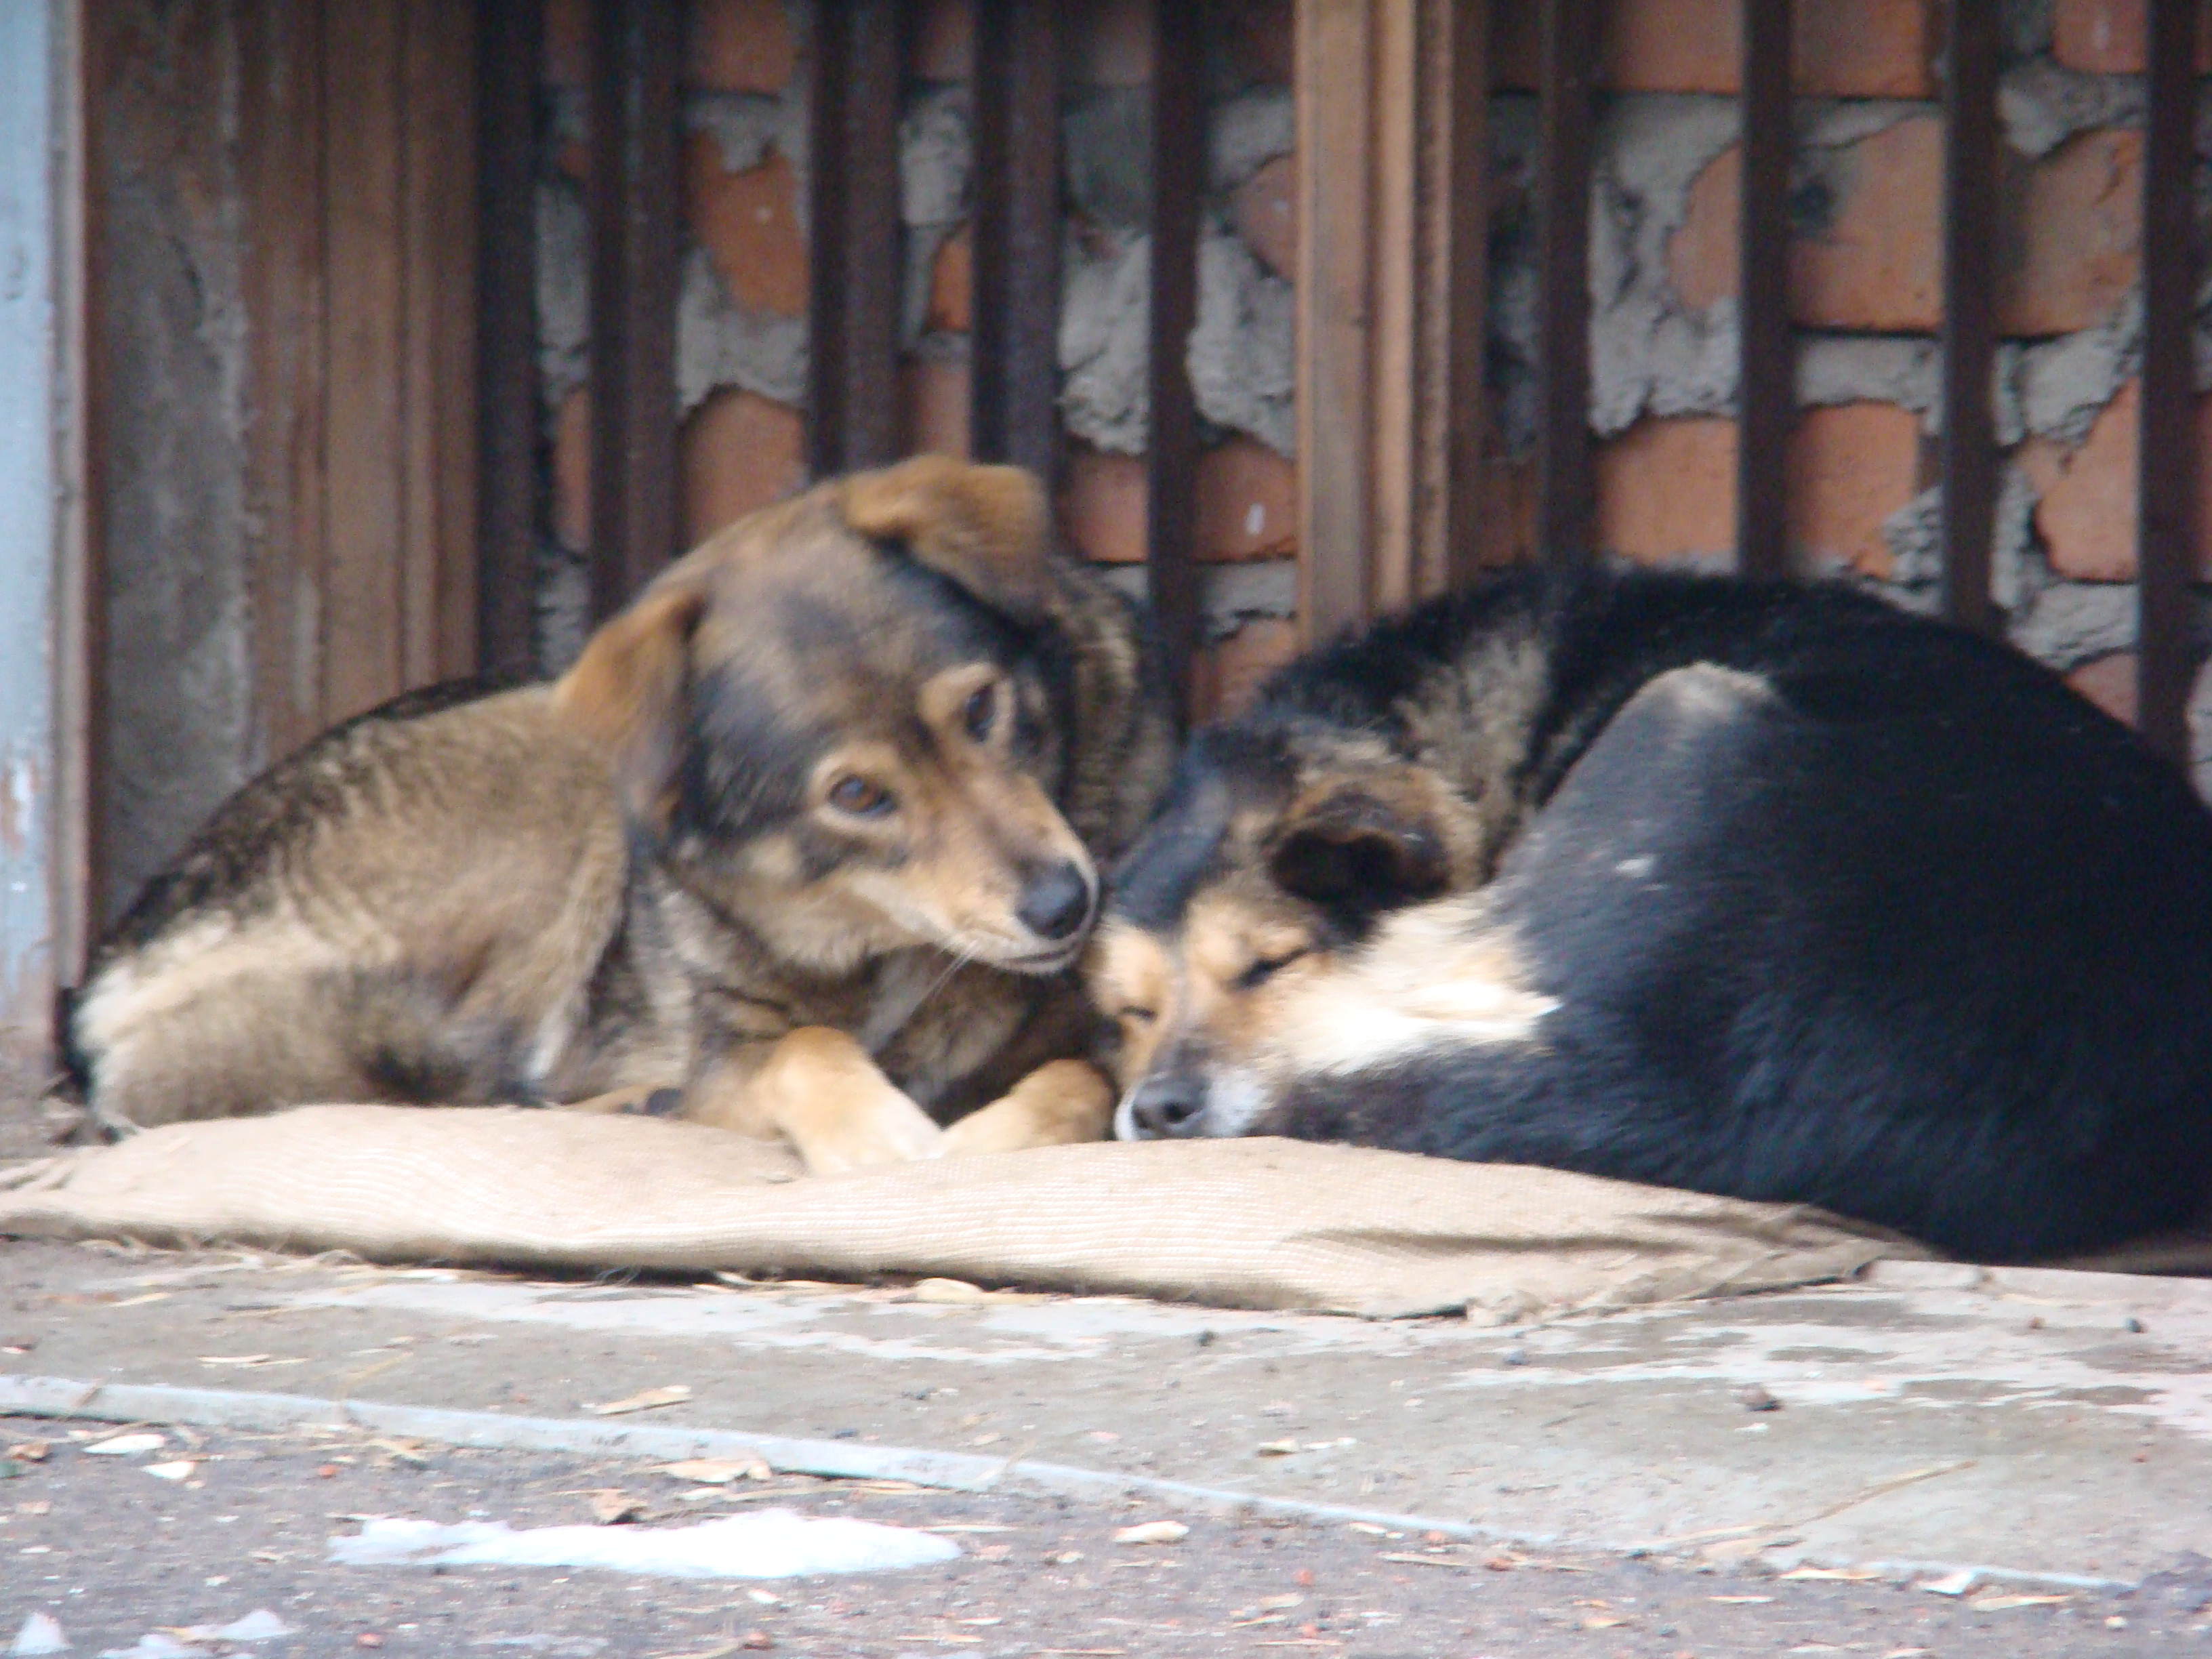
nature, puppy, dog, animal, pet, mammal, life, pets, dogs, vertebrate, sony, moscow, dsc, h9, dsch9, animal shelter, street dog, dog like mammal, wolfdog, dog breed group, dog crossbreeds, german shepherd dog